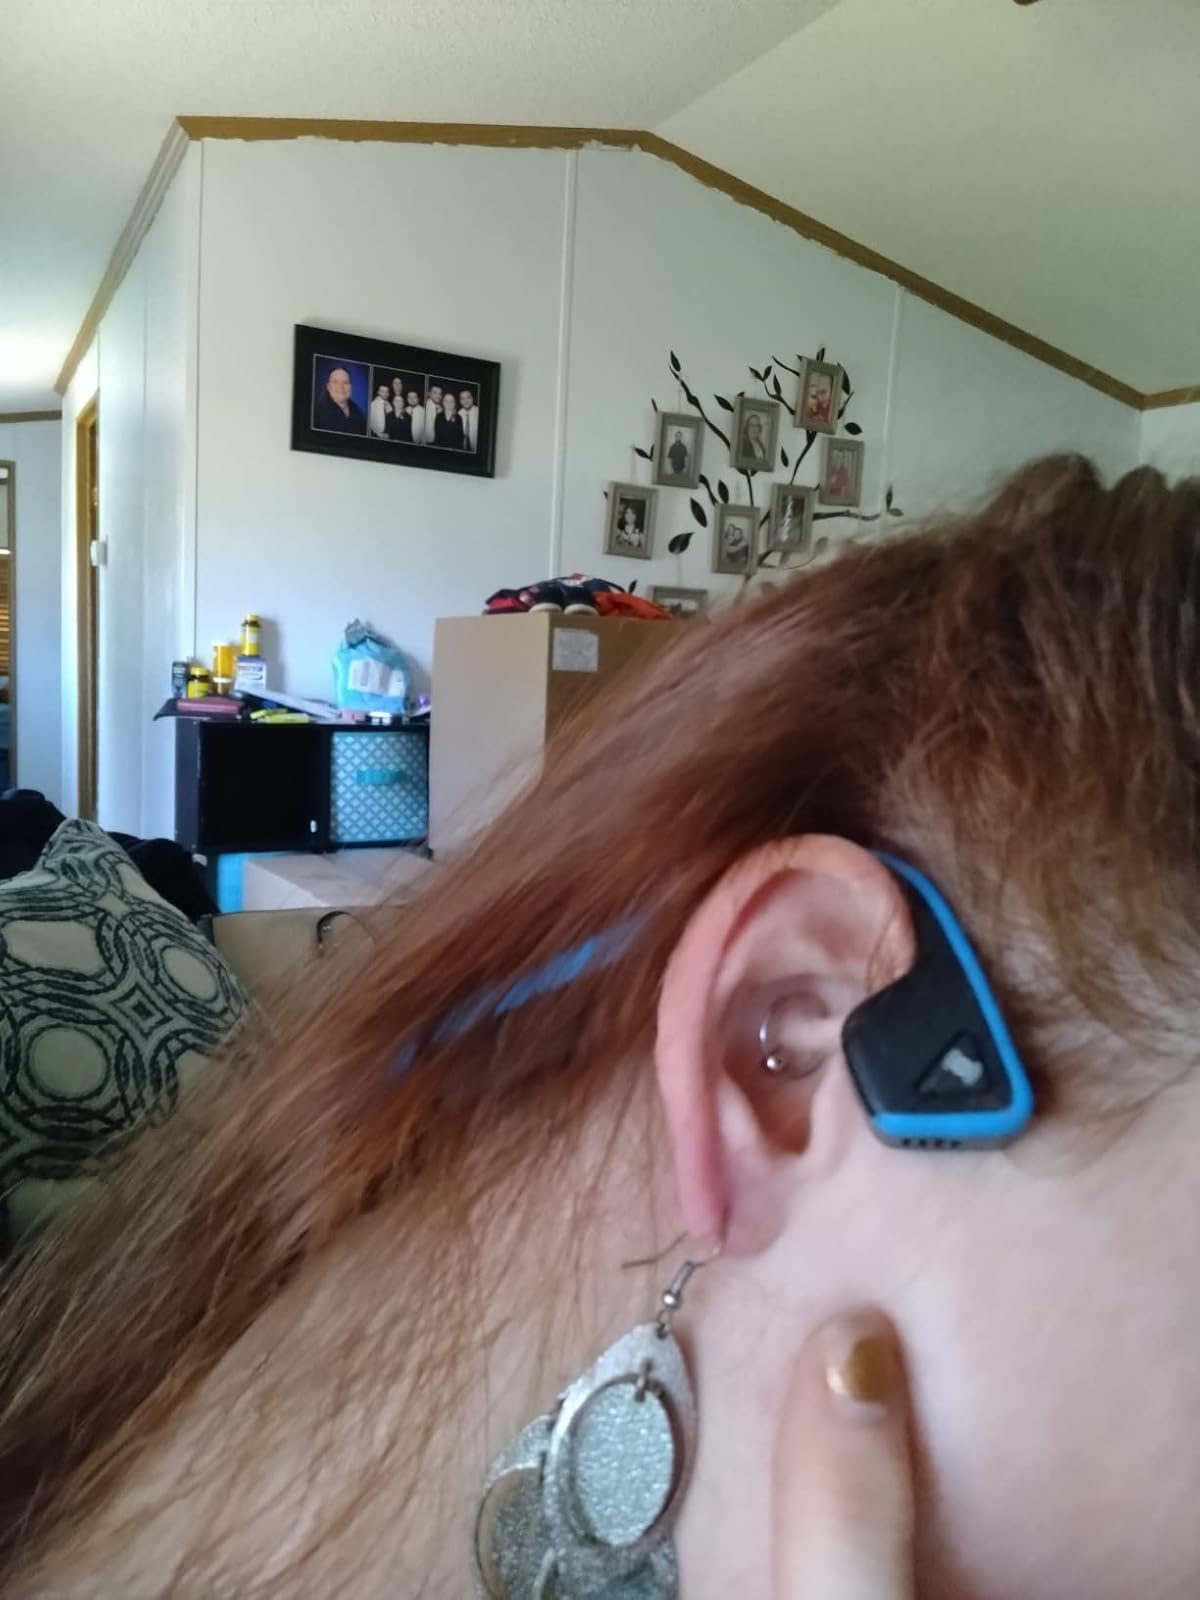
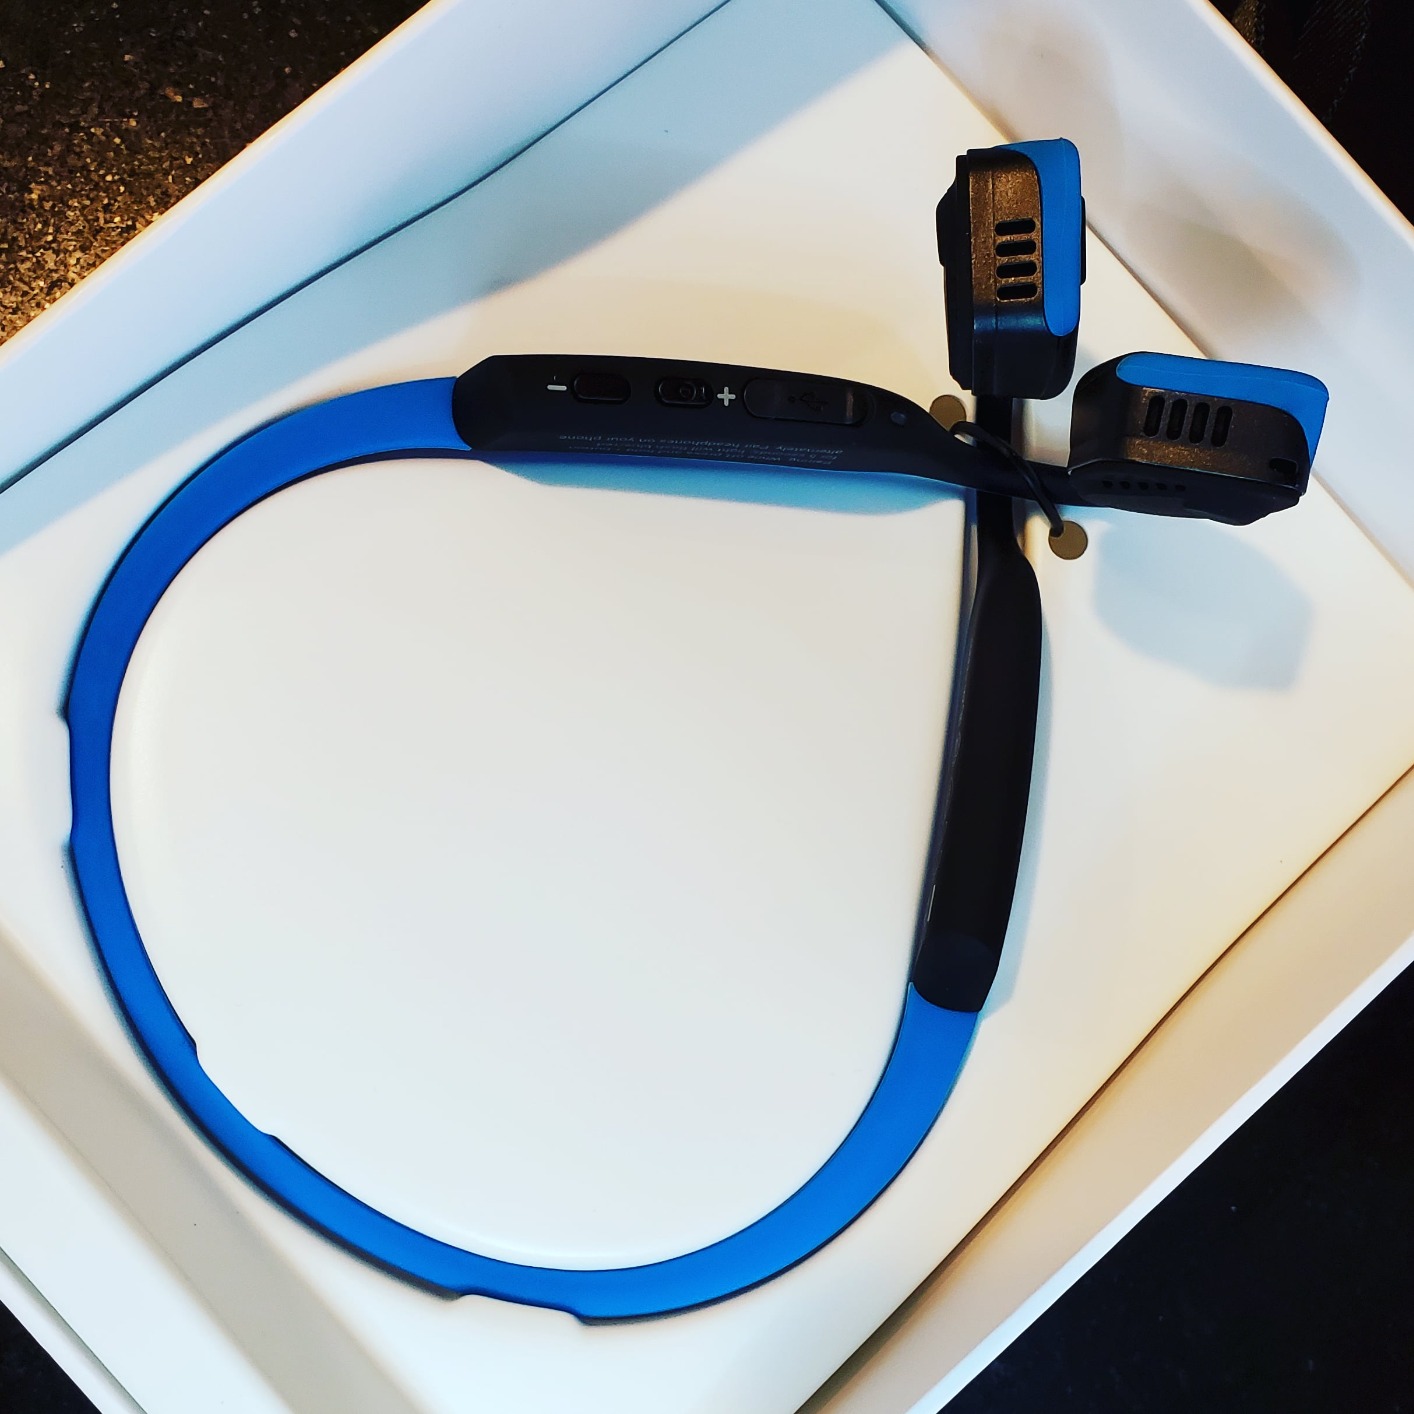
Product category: headphones
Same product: yes